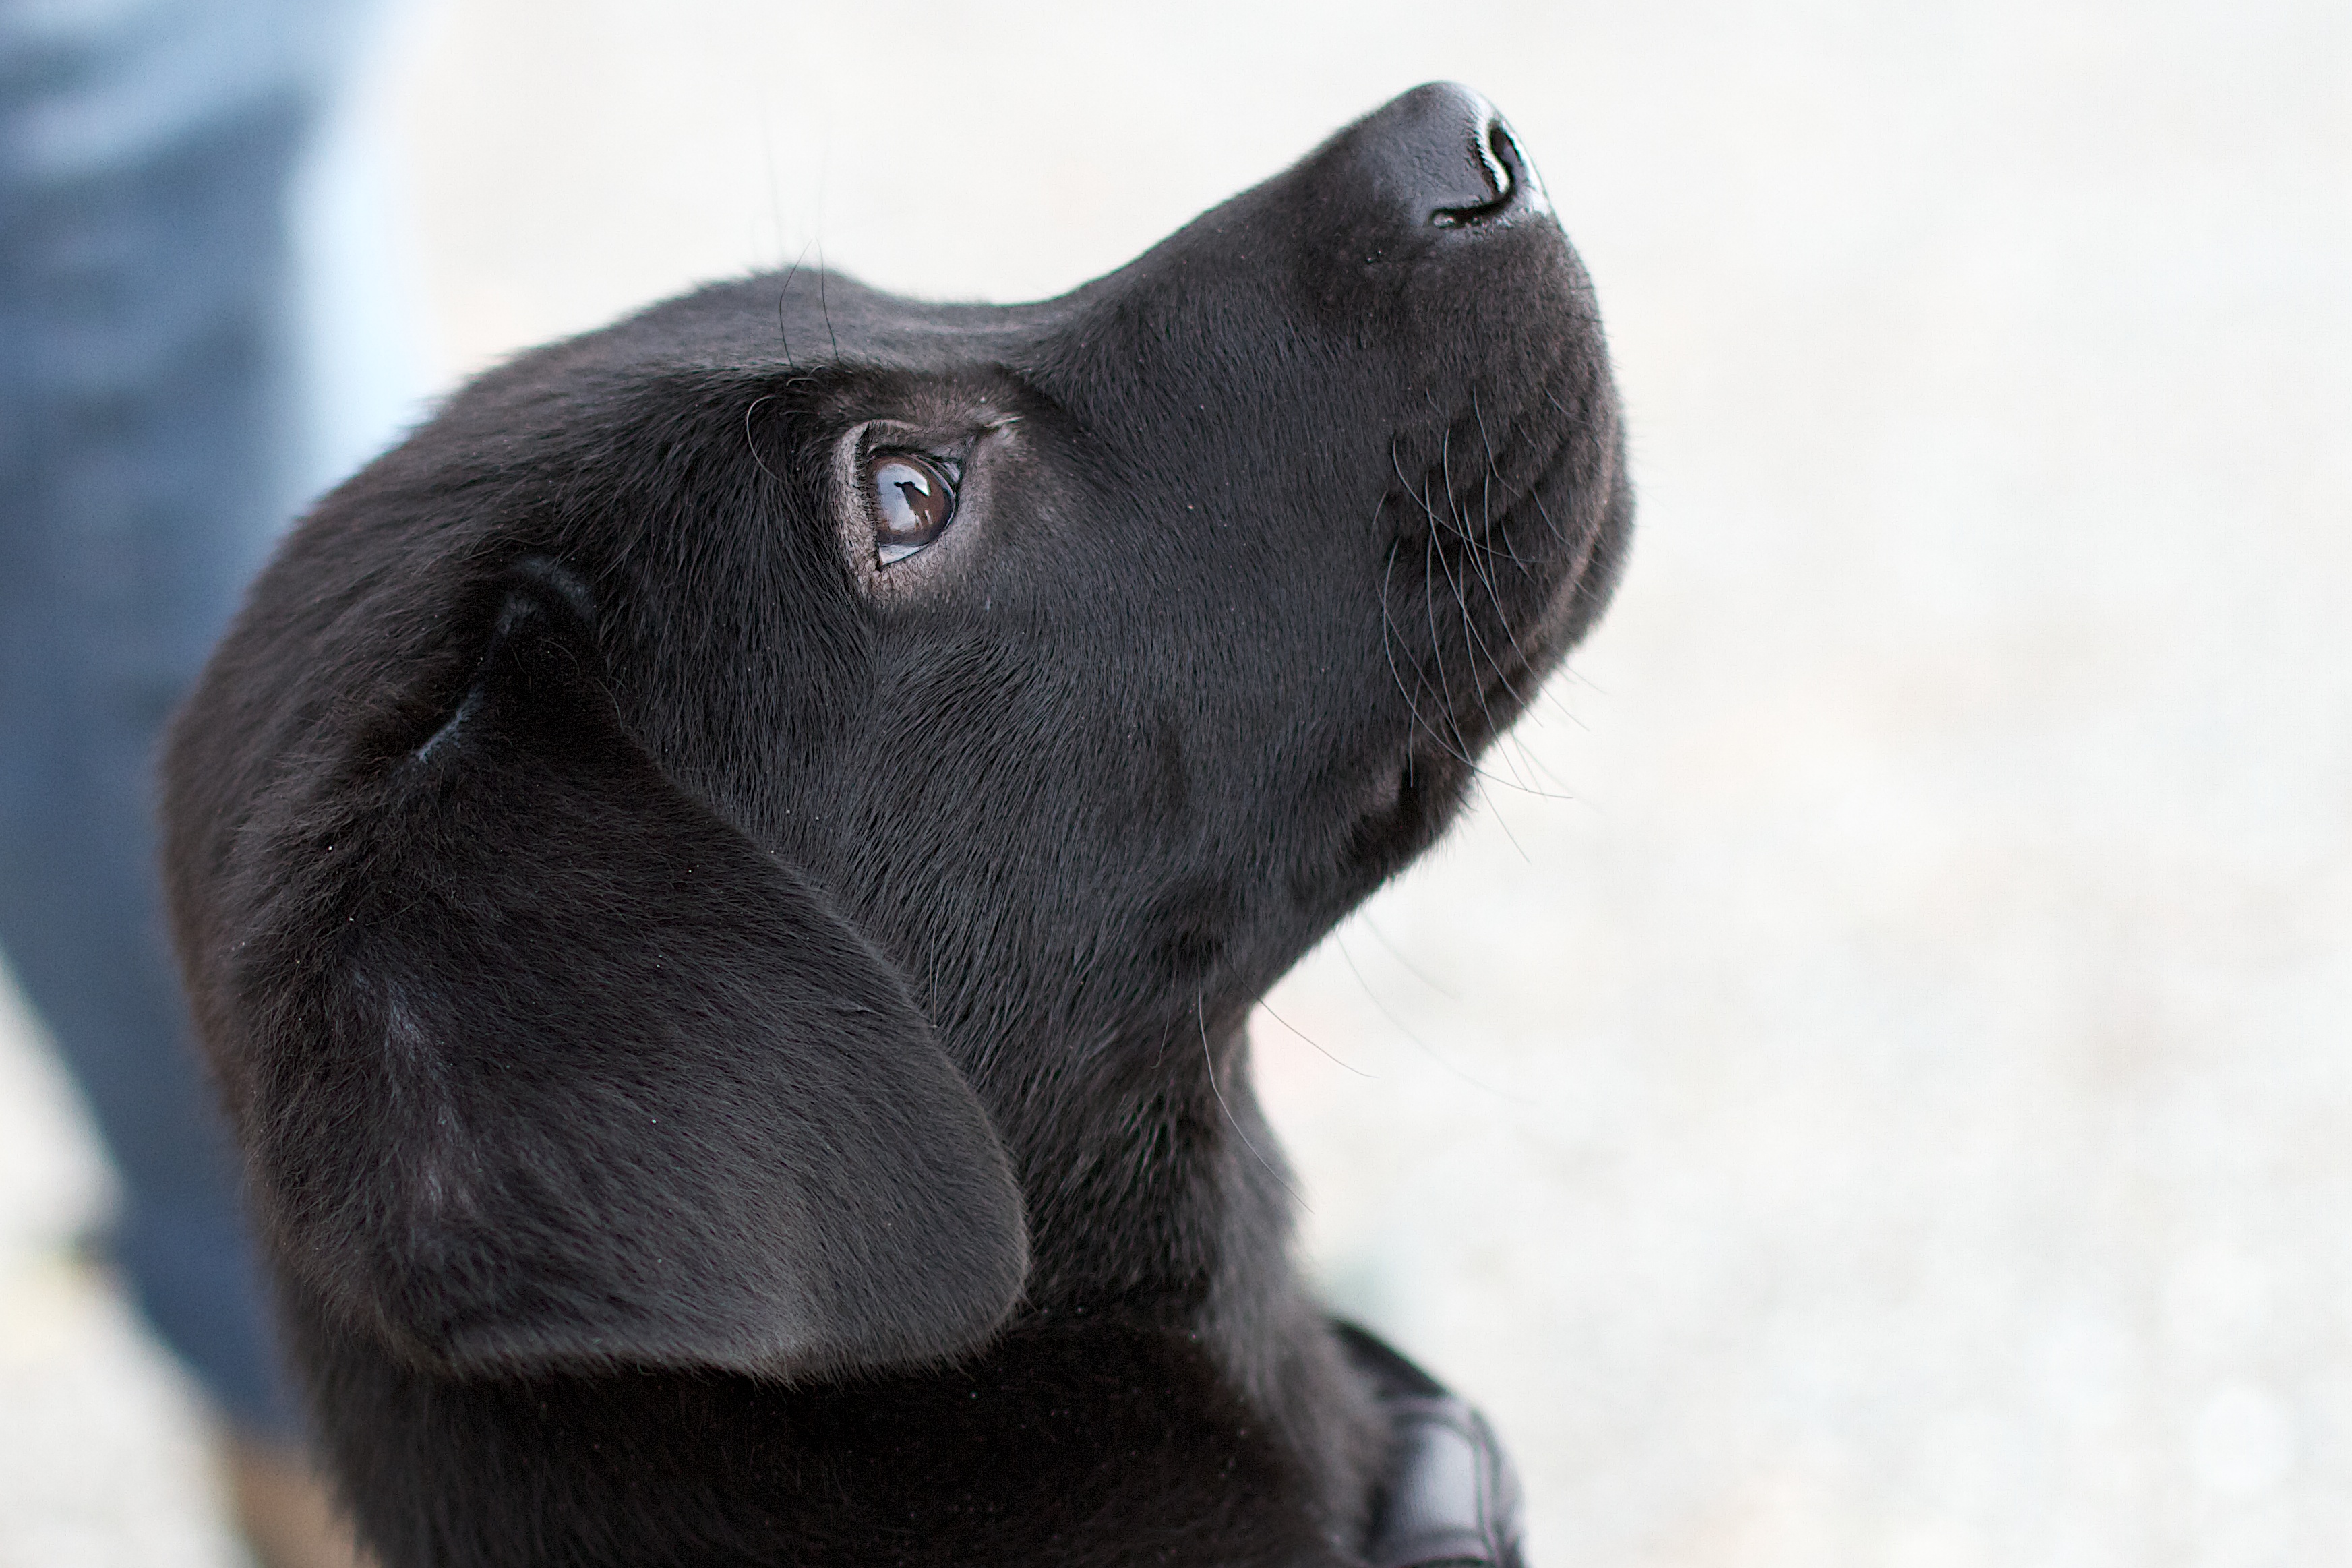
puppy, dog, mammal, black, close up, nose, snout, vertebrate, labrador retriever, guard dog, dog like mammal